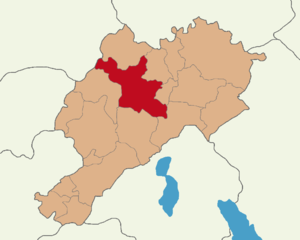
Afyonkarahisar ou Afyon est une ville et un district de l’ouest de la Turquie, capitale de la province du même nom, peuplée de 285 683 habitants au recensement de 2017.